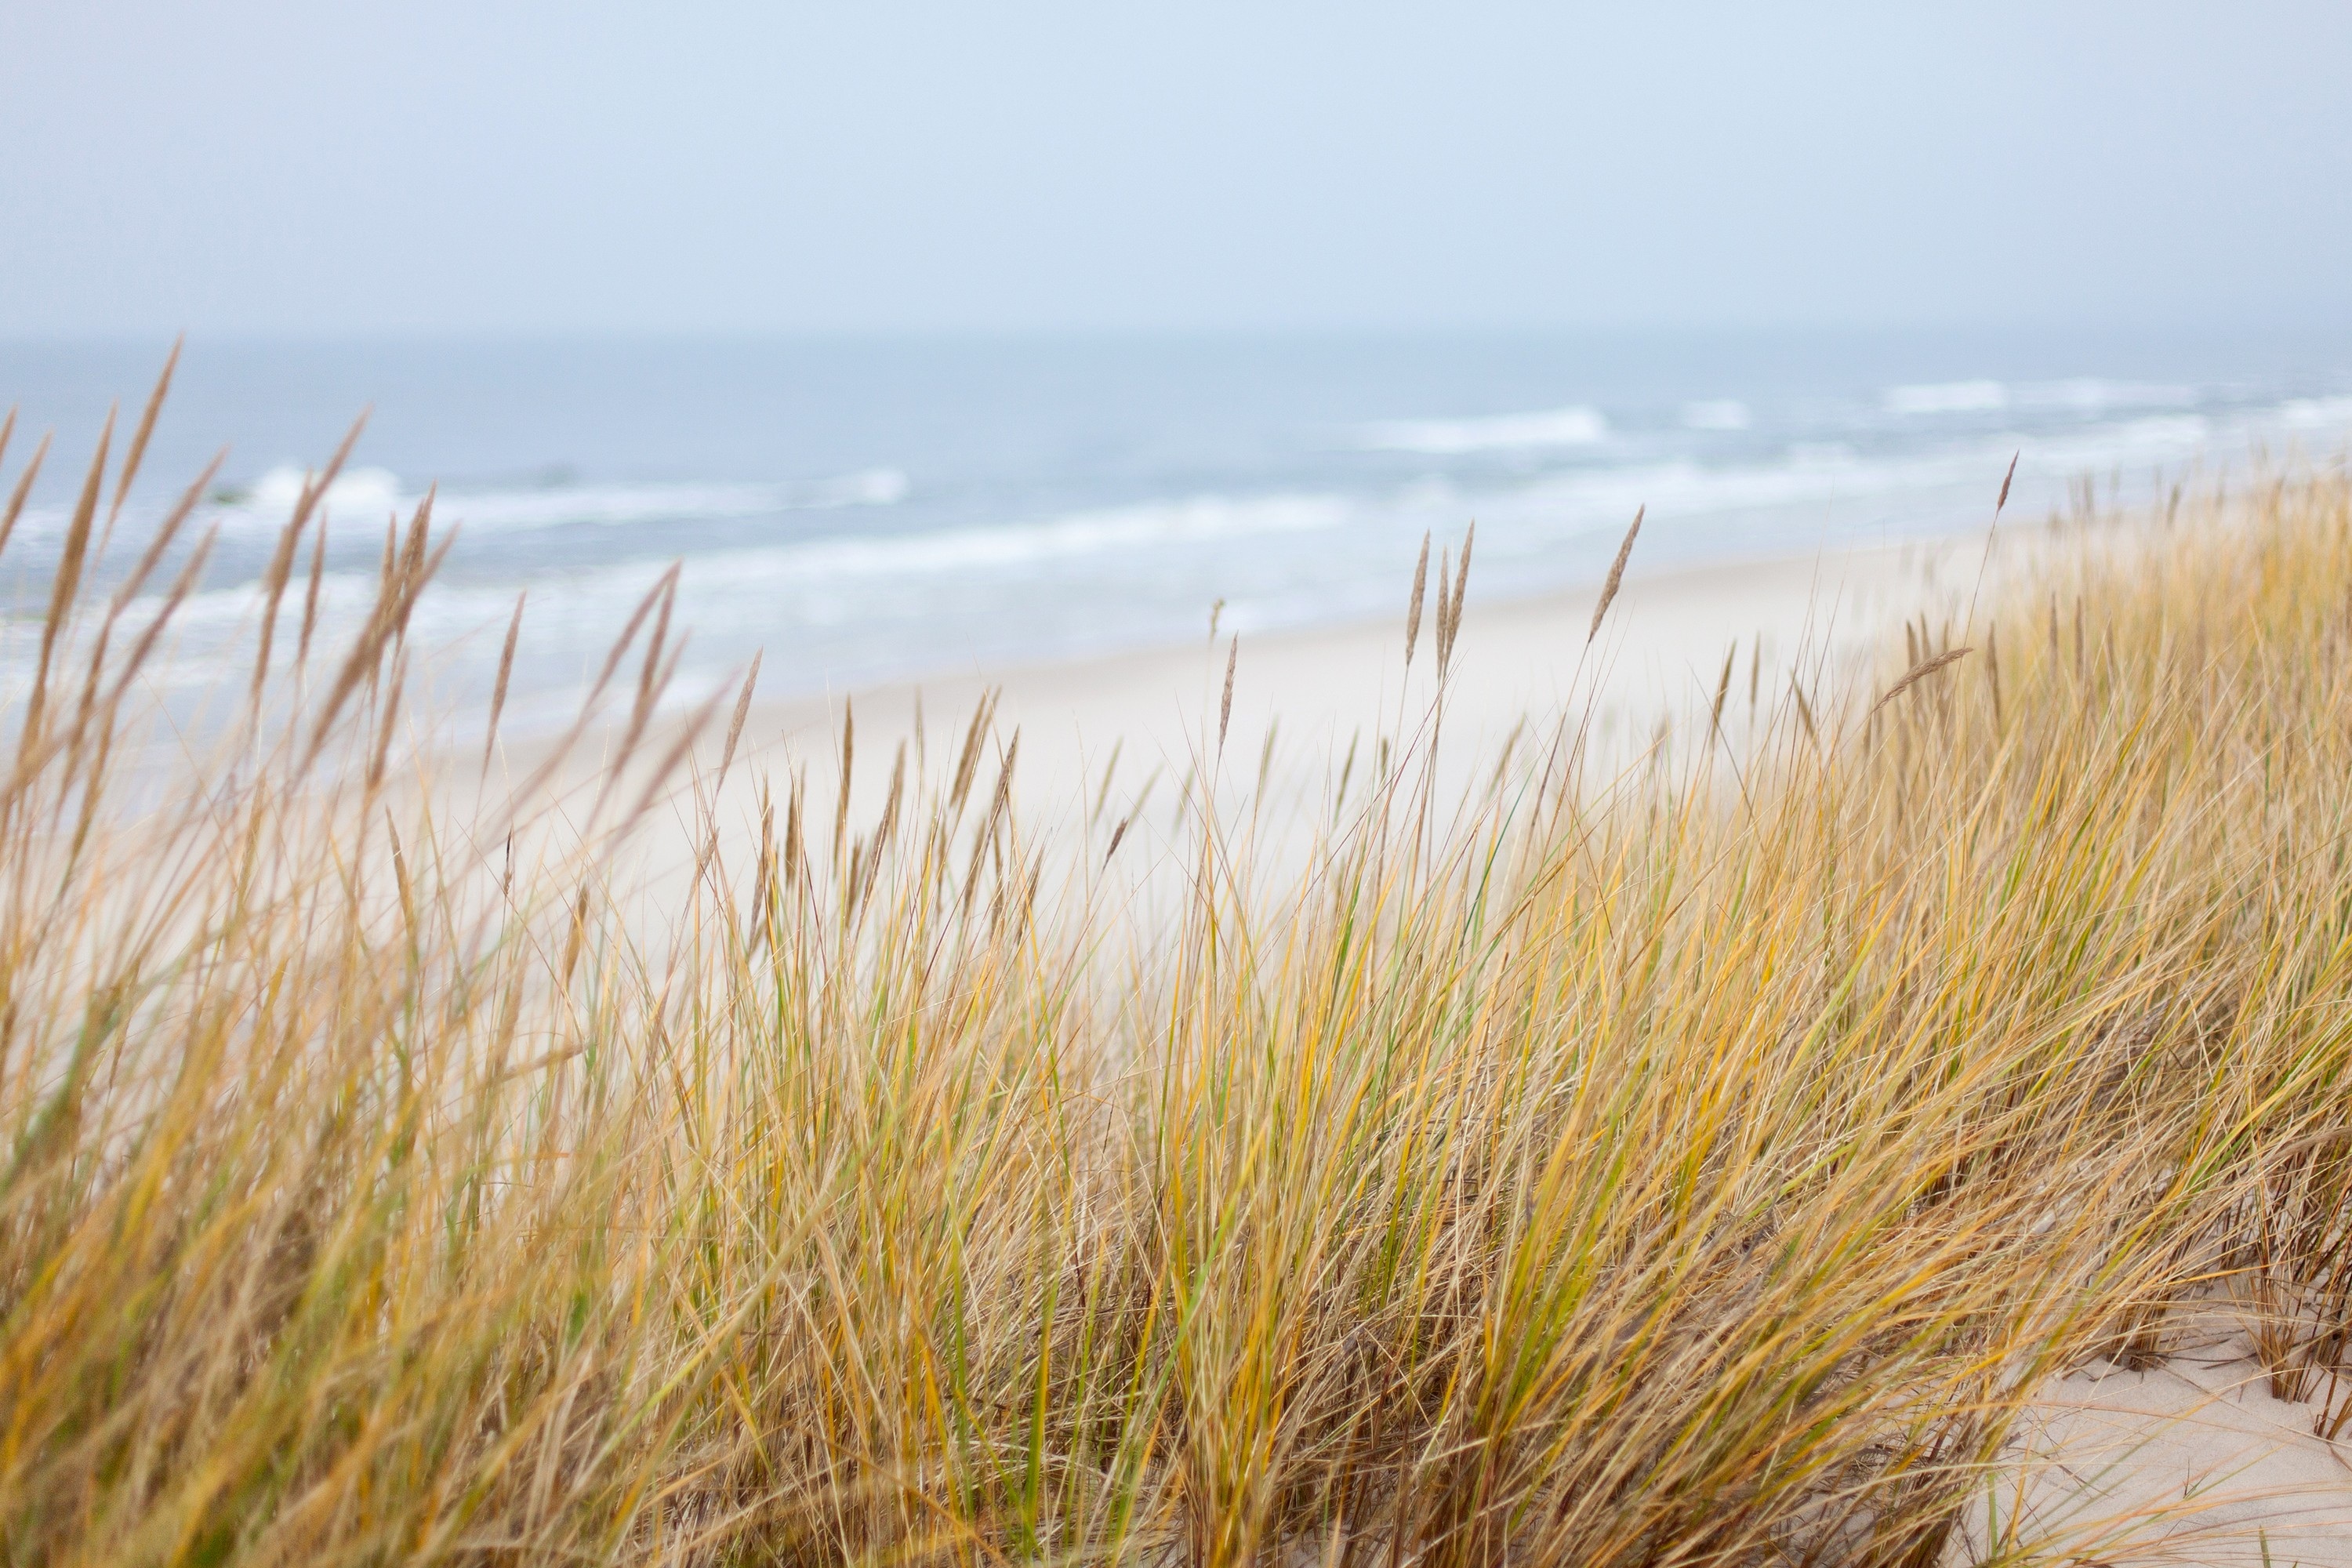
beach, sea, coast, nature, grass, sand, ocean, horizon, marsh, plant, field, prairie, sunlight, morning, dune, shore, wave, wind, coastal, coastline, autumn, body of water, dunes, grassland, wetland, habitat, ecosystem, baltic sea, natural environment, grass family, phragmites